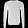
Label: Pullover